Marcel Riffard

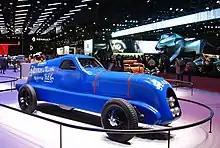
Nervasport des Records reproduction

Working just with Berthet, Riffard helped design another fairing-covered bicycle called the Vélodyne.